Electricity Substation No. 341

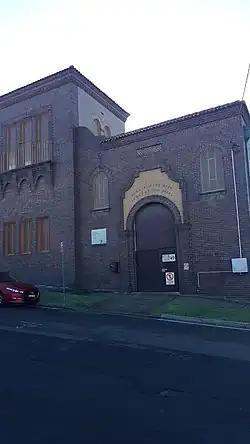

The Electricity Substation No. 341 is a heritage-listed Electrical substation at 60 Bundock Lane, Randwick, New South Wales, a suburb of Sydney, Australia. It was built in 1929. It is also known as #341 Randwick 33 kV Zone and Canberra Street substation. The property is owned by Ausgrid, an agency of the Government of New South Wales. The substation was added to the New South Wales State Heritage Register on 2 April 1999.